Frederik Riise

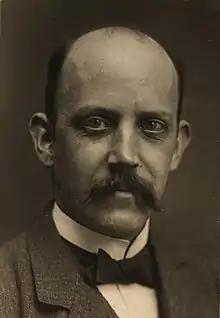
Frederik Riise 1900

Frederik Riise (8 December 1863 – 11 January 1933) was a Danish photographer and exhibition curator. He was a noted portrait photographer and is also remembered for his numerous photographs of buildings, streets and monuments in Copenhagen.